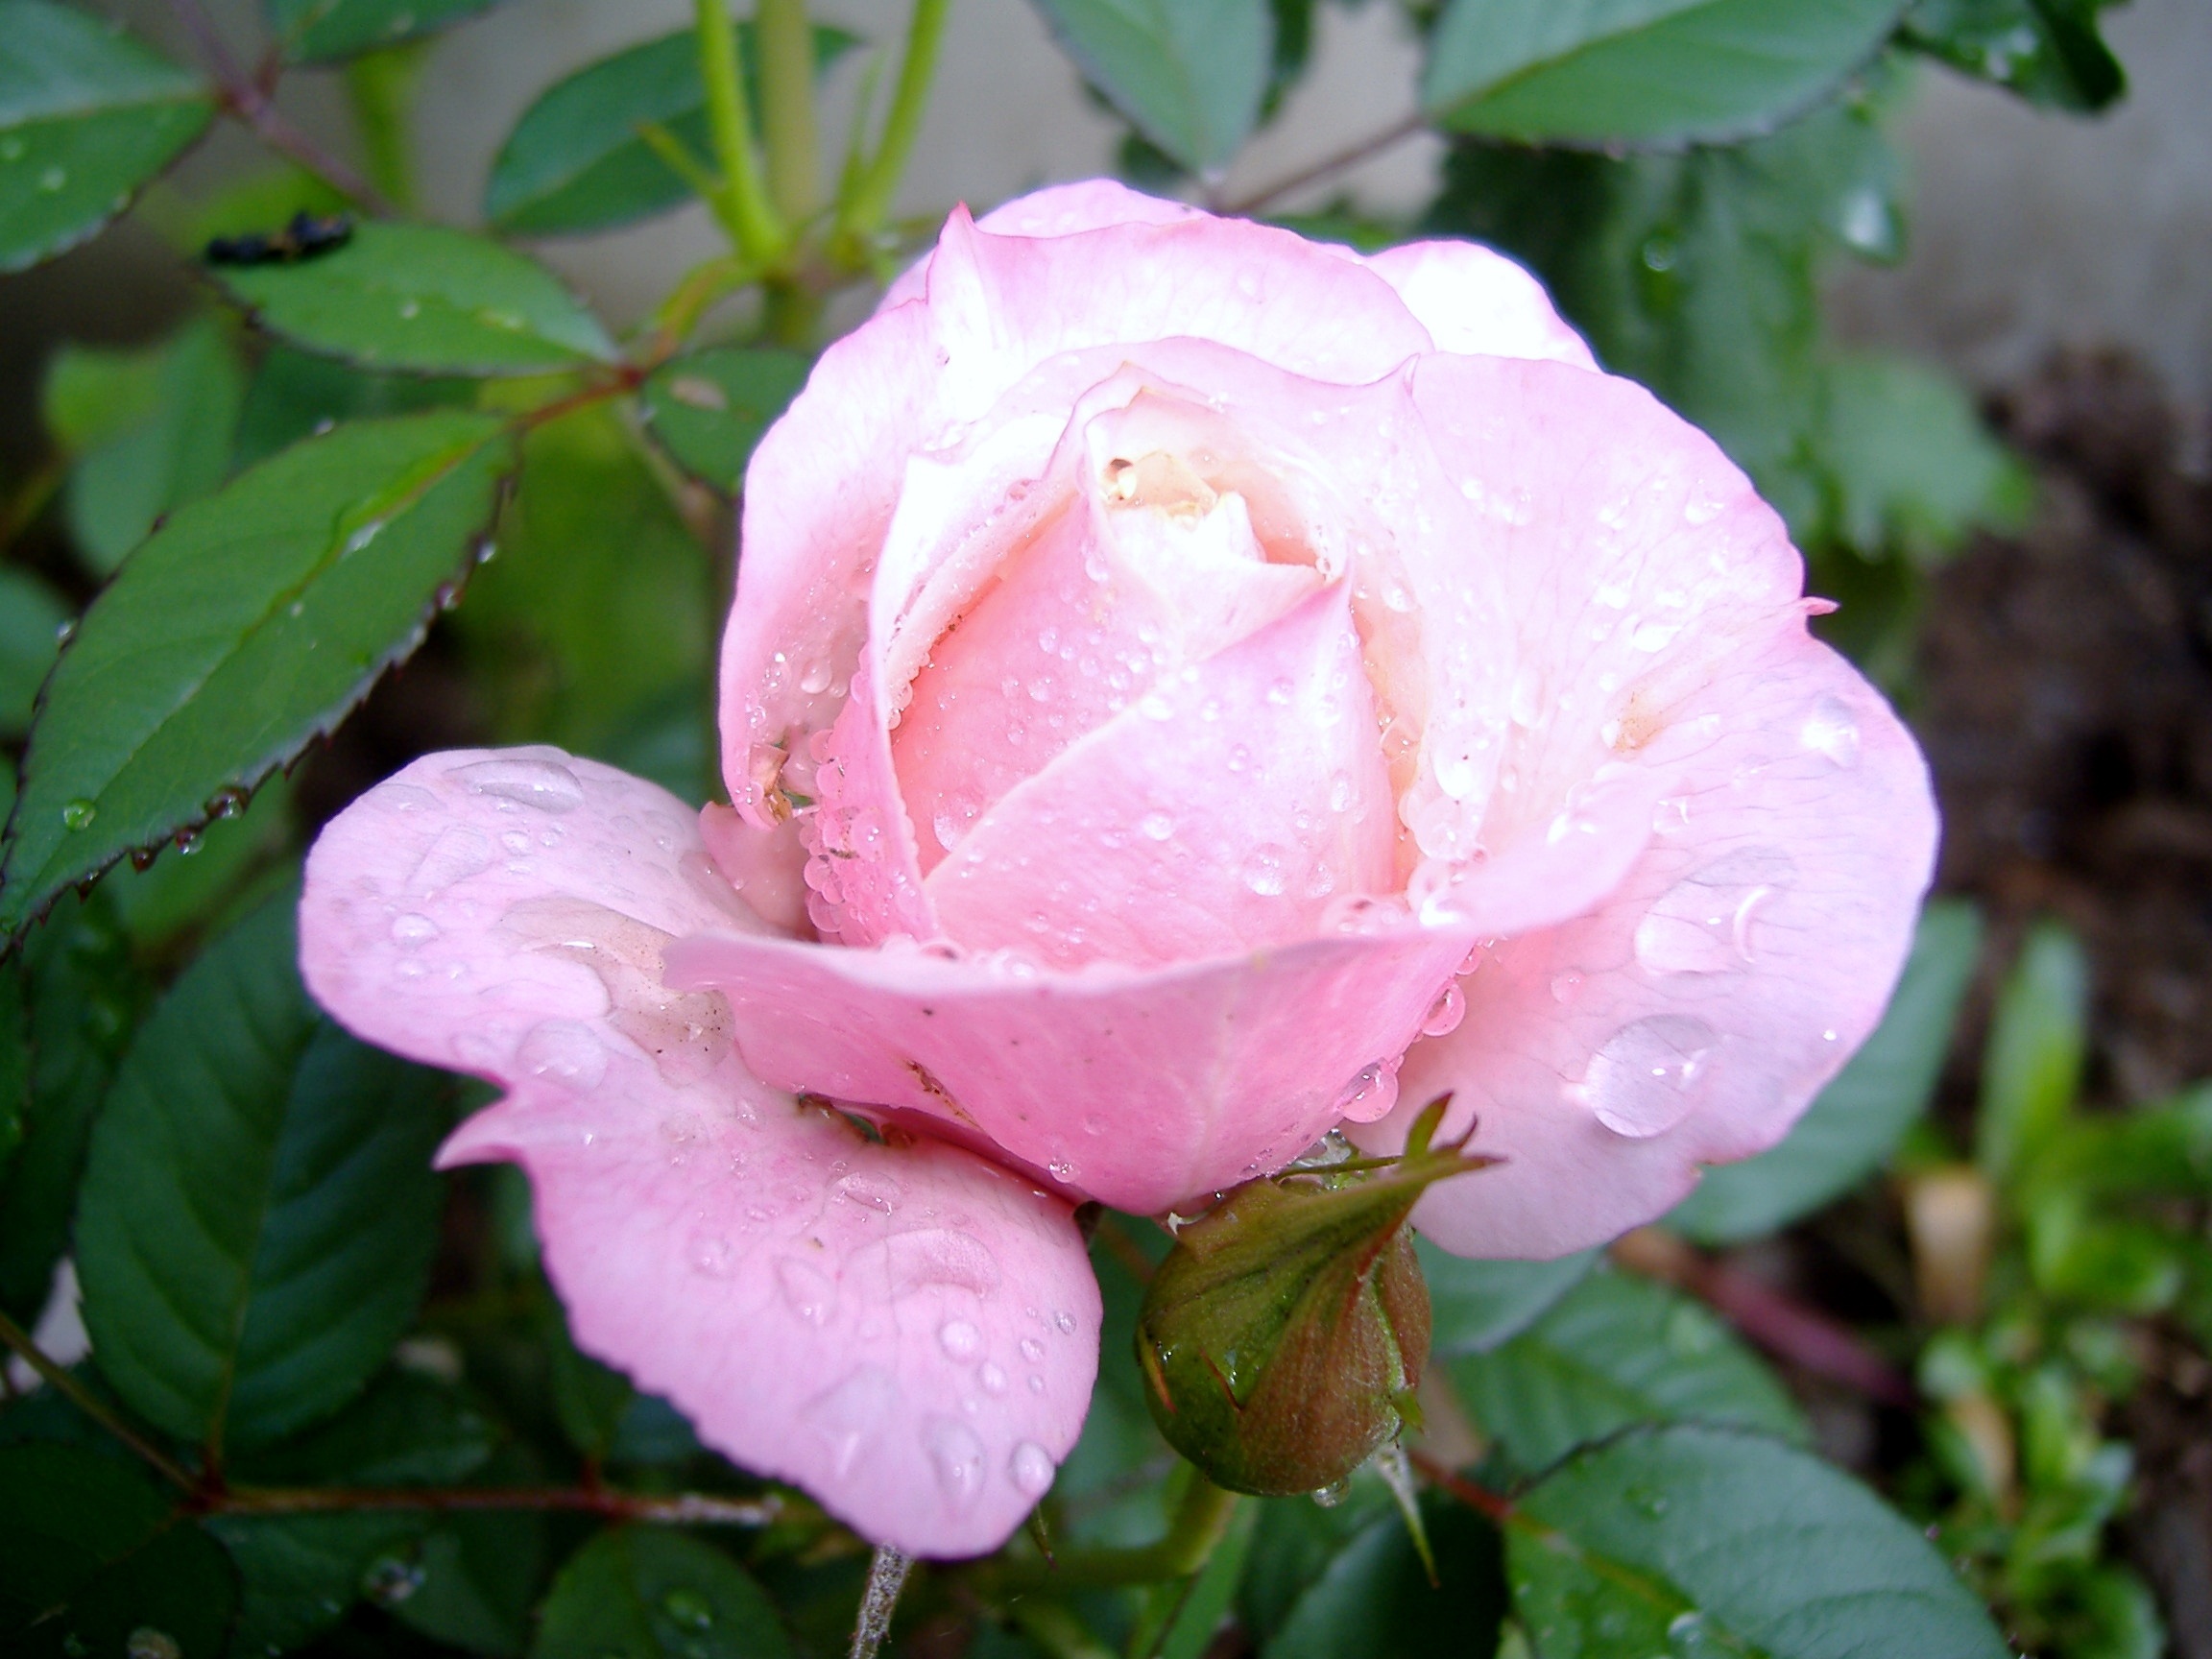
blossom, plant, flower, petal, floral, rose, botany, pink, flora, flowers, shrub, floribunda, flowering plant, garden roses, rose family, rosa rugosa, land plant, rosa centifolia, rose order, camellia sasanqua